Christos Sartzetakis

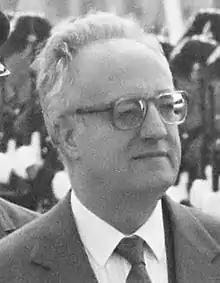
Sartzetakis in 1989

Christos Sartzetakis (6 April 1929 – 3 February 2022) was a Greek jurist and a supreme justice of the Court of Cassation, who served as the president of Greece from 1985 to 1990.